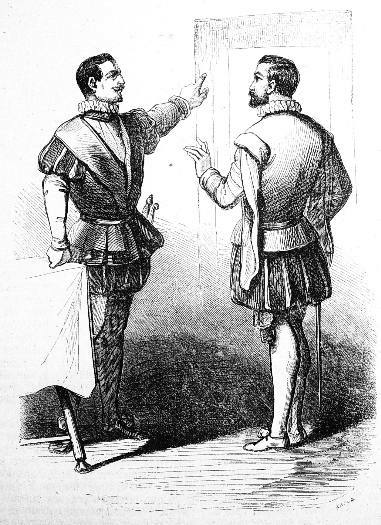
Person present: No